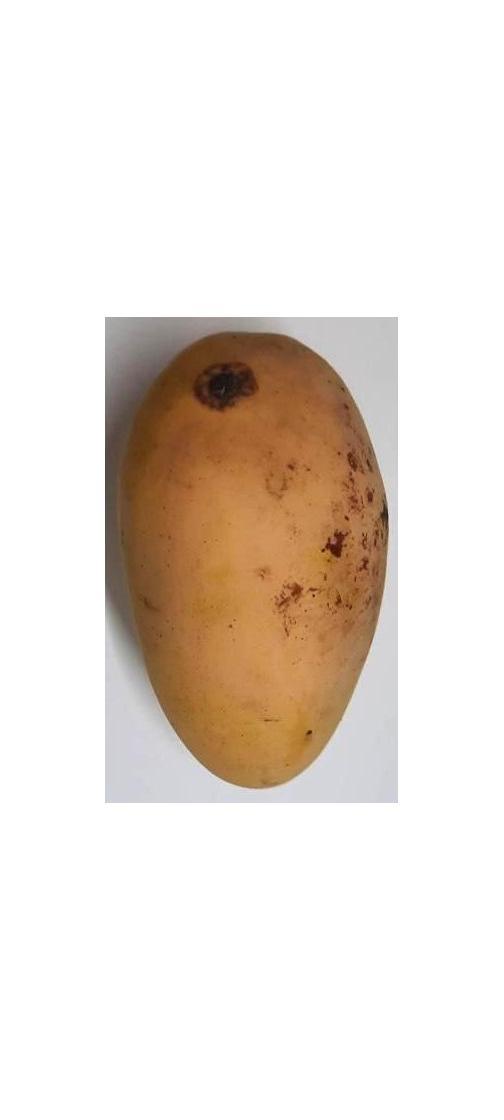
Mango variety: Katimon